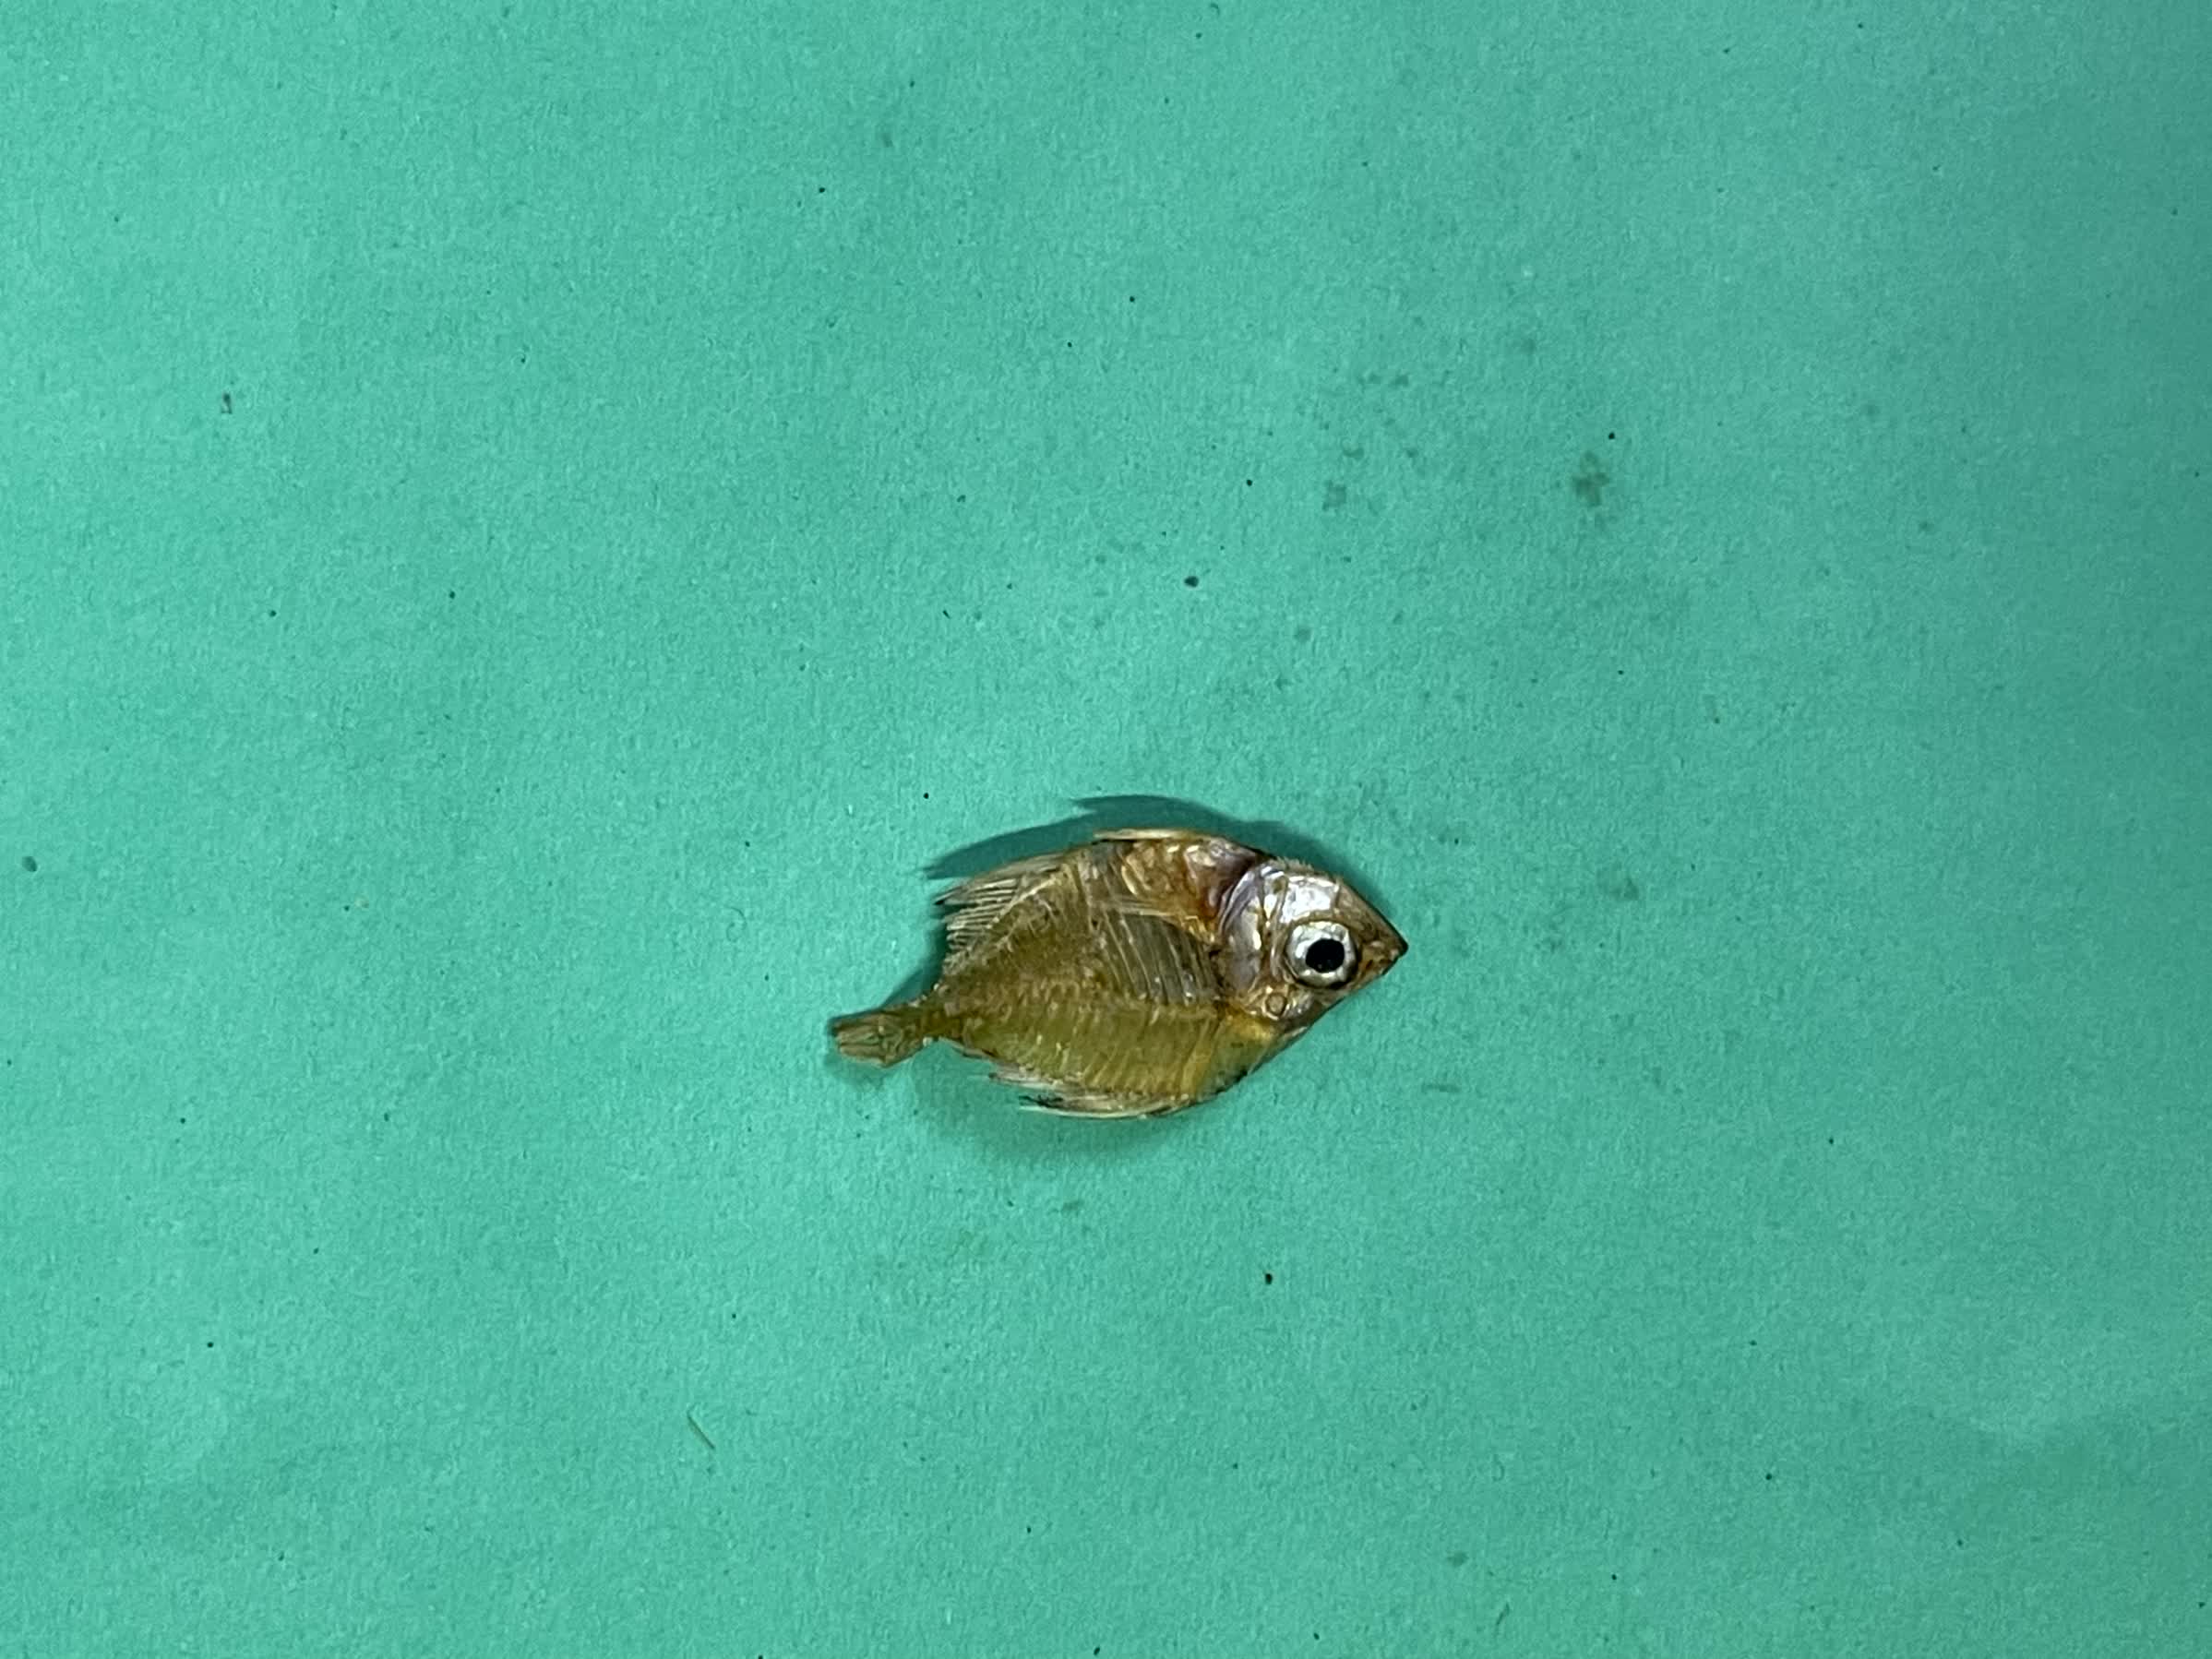
Species: Chanda